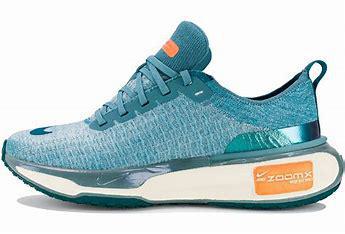
Brand: Nike
Model: Invincible 3